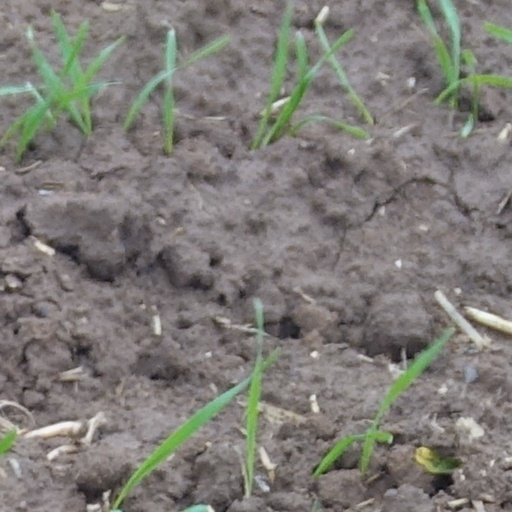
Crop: wheat